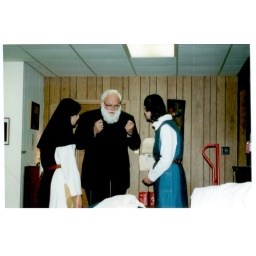
I believe the woman in blue with a black scapular is one of the local laura of hermits.